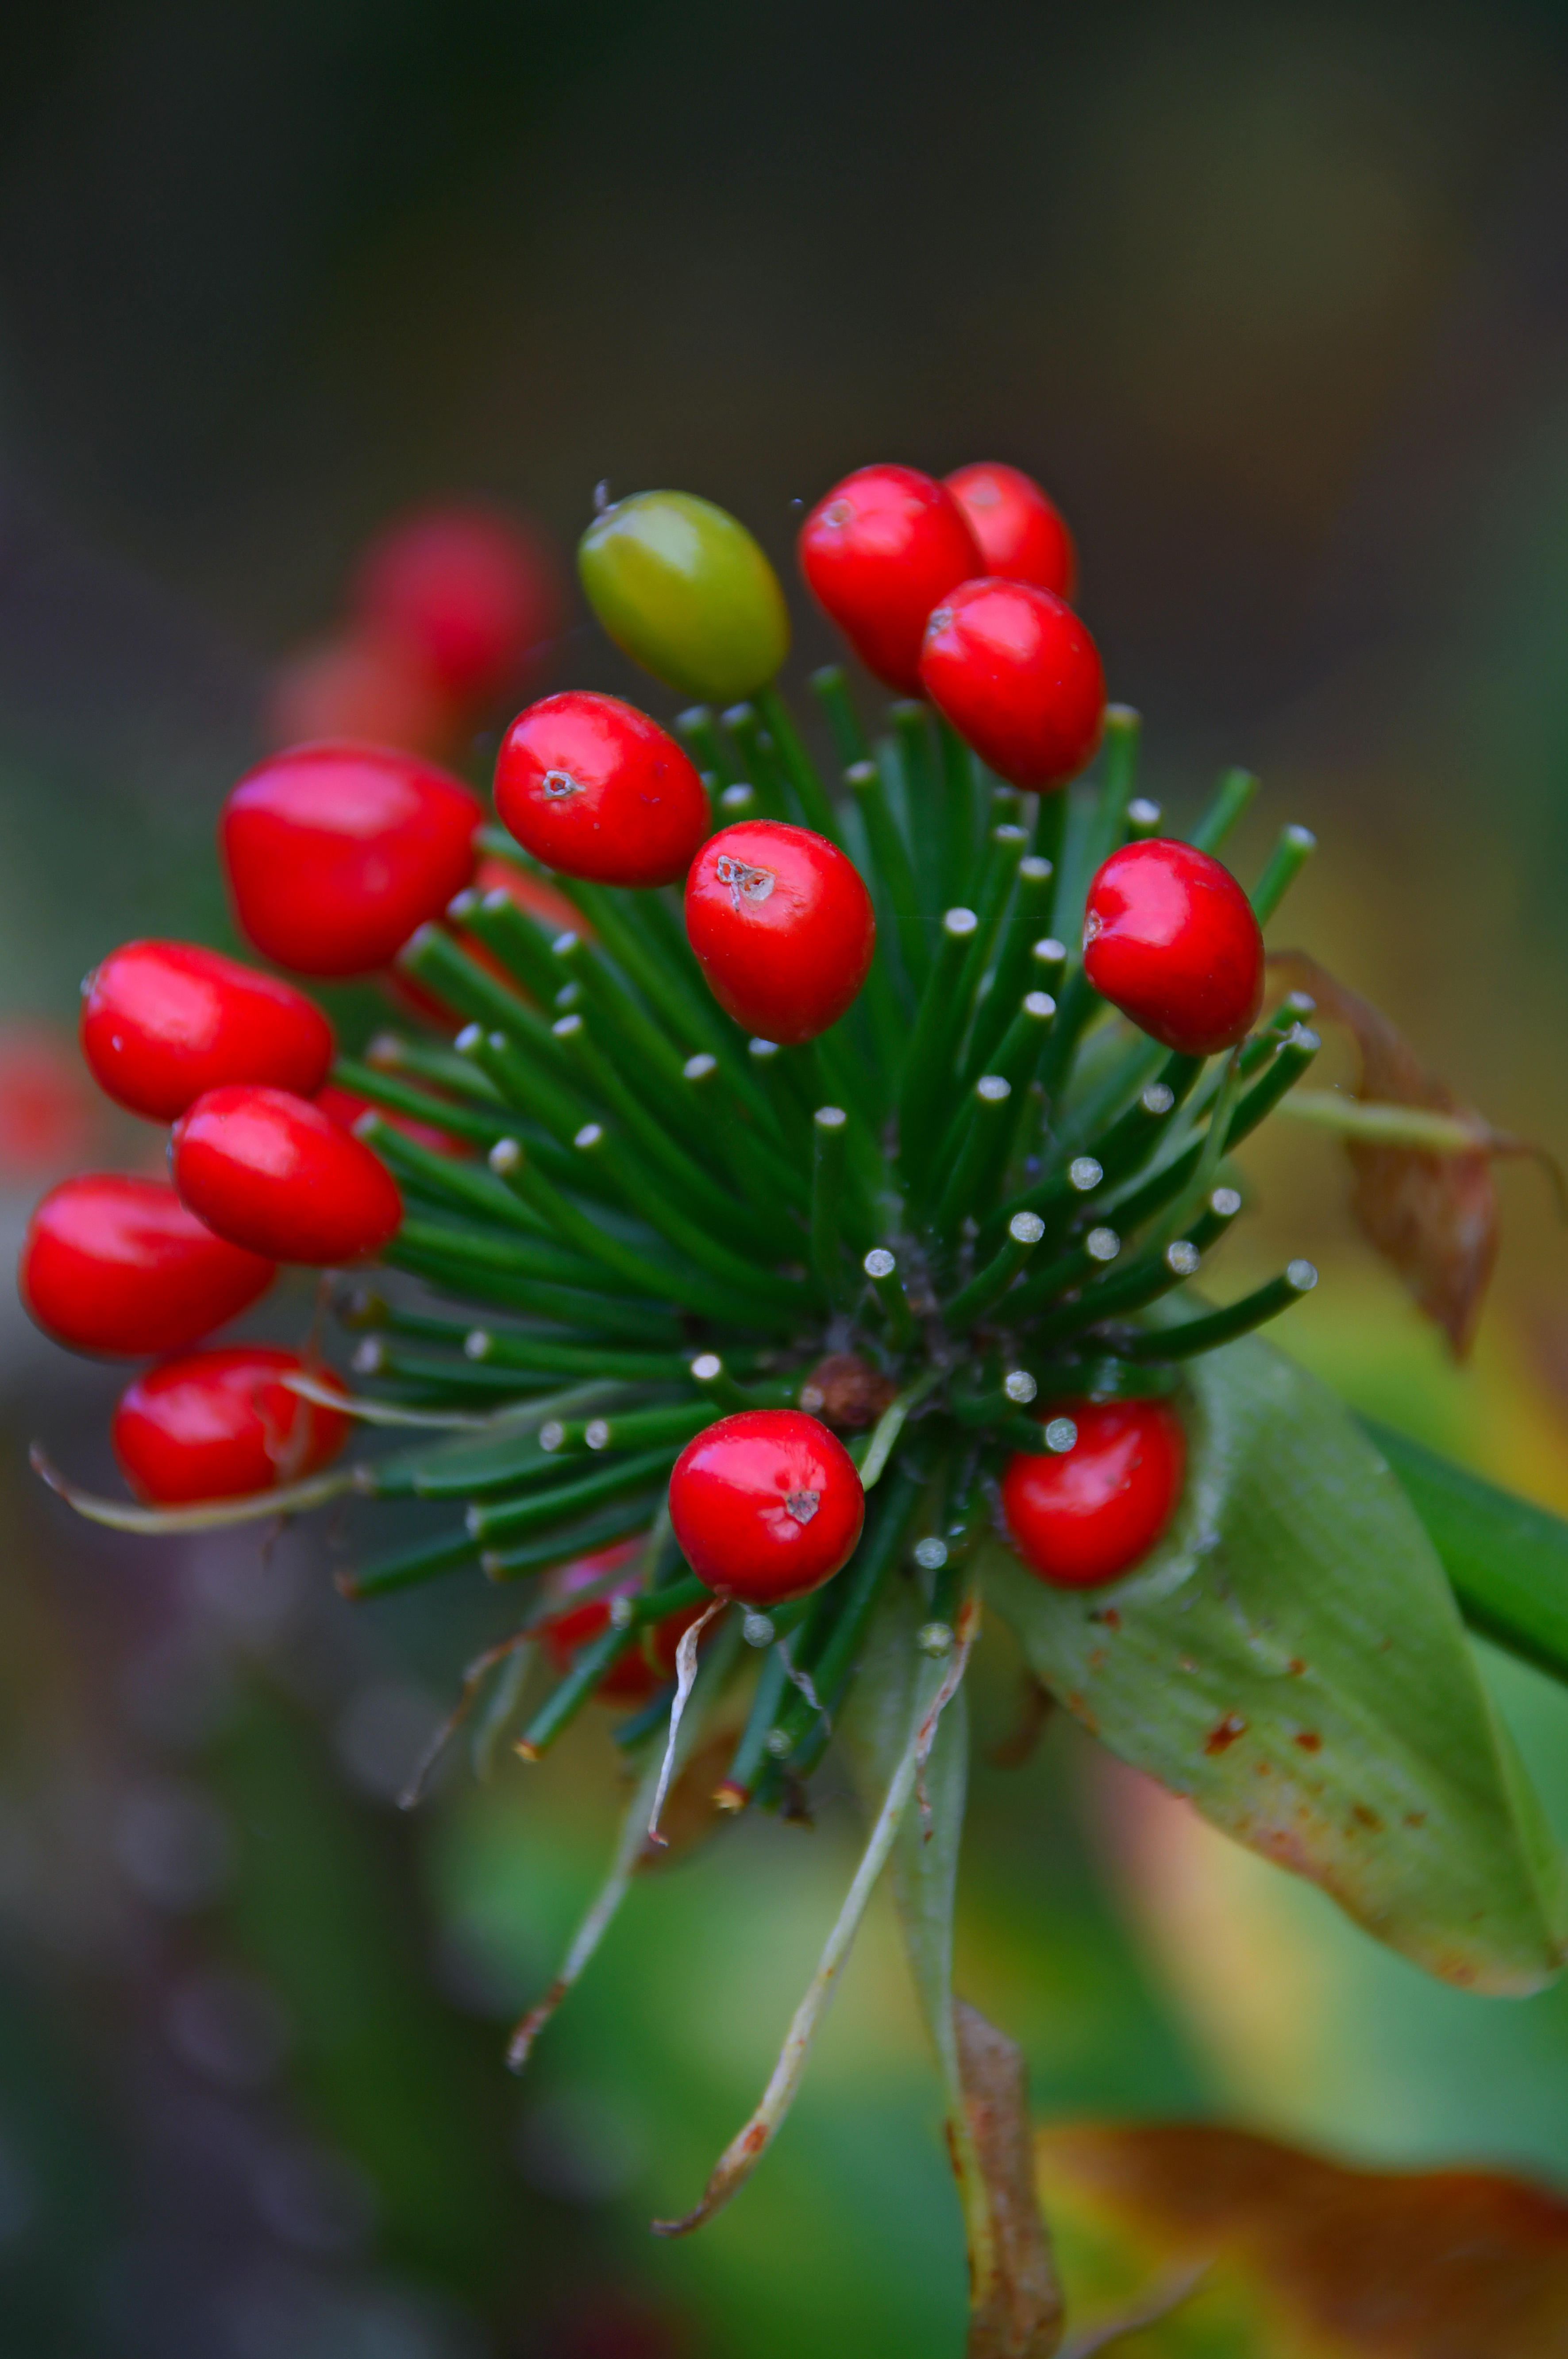
flower, flora, close up, macro photography, leaf, bud, plant, aquifoliaceae, petal, plant stem, wildflower, berry